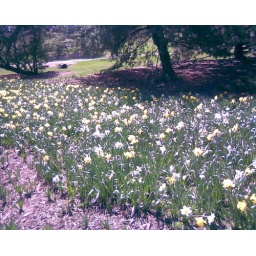
Various signs of spring flowers around Dayton, mostly at Dayton MetroParks